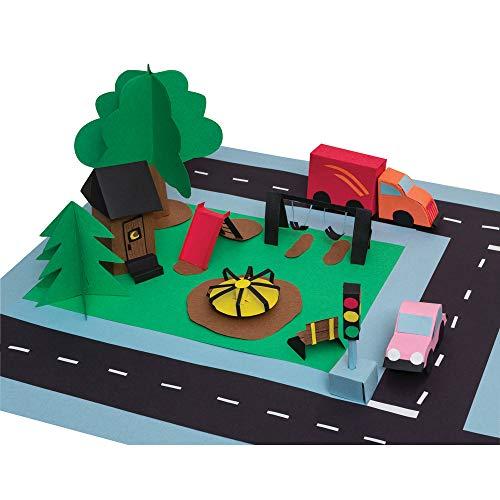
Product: Riverside 3D Construction Paper, Green, 9" x 12", 50 Sheets
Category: Arts, Crafts & Sewing | Crafting | Paper & Paper Crafts | Paper | Construction Paper
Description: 50-pack of Green paper, 9-inch by 12-inch sheets.
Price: $7.42
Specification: ASIN:B00008XPG5|ShippingWeight:11.2ounces(Viewshippingratesandpolicies)|DomesticShipping:ItemcanbeshippedwithinU.S.|InternationalShipping:ThisitemcanbeshippedtoselectcountriesoutsideoftheU.S.LearnMore|DateFirstAvailable:October31,2006